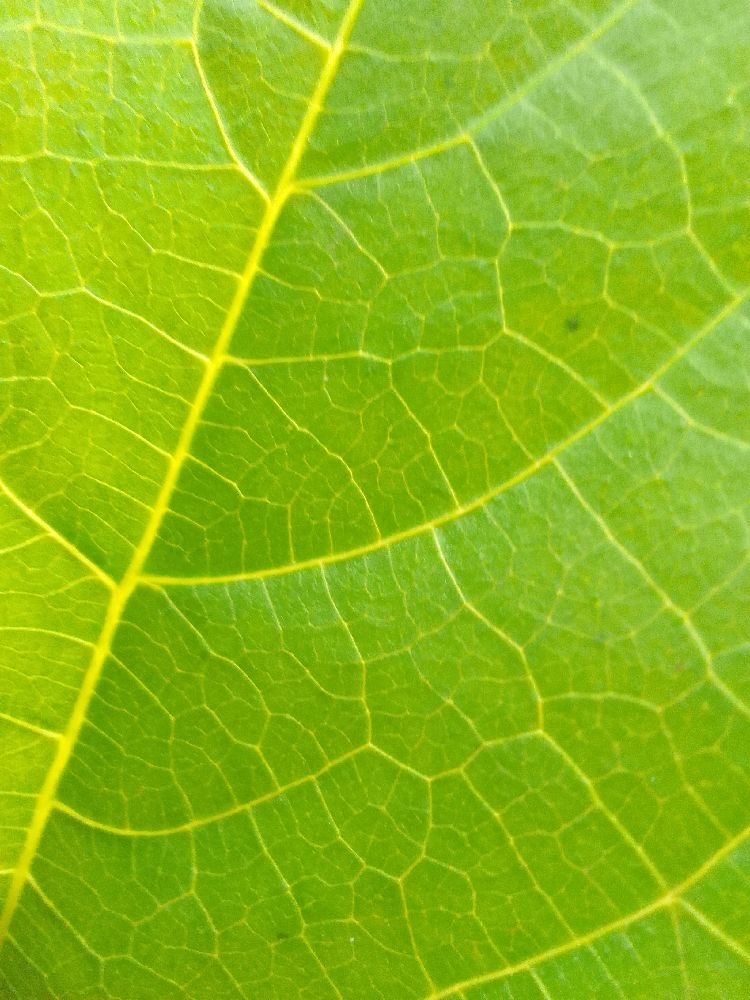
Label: healthy